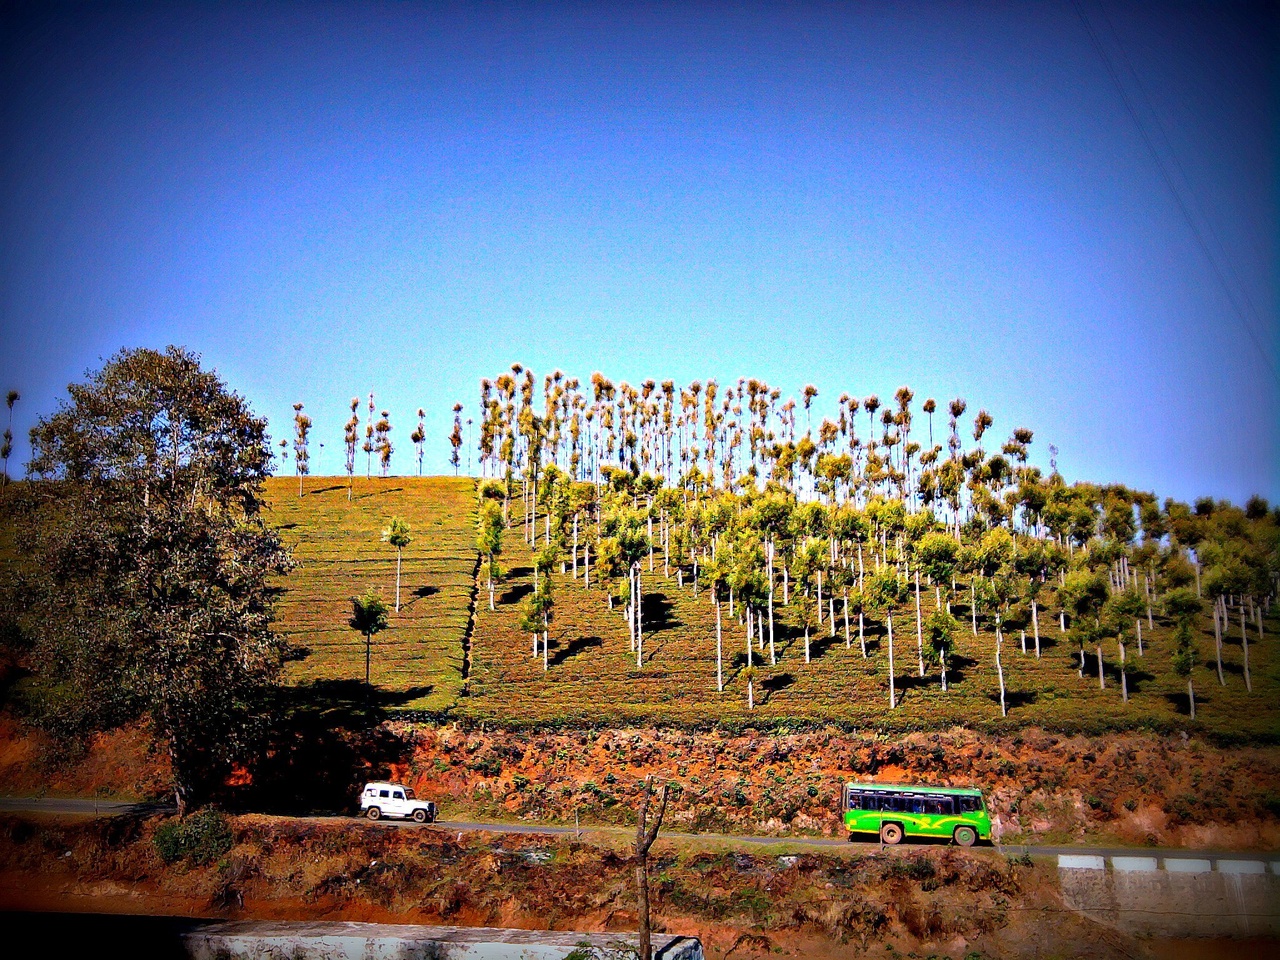
Conoor, Nilgiris, India